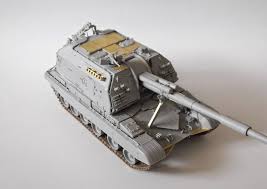
Label: 2S19_MSTA